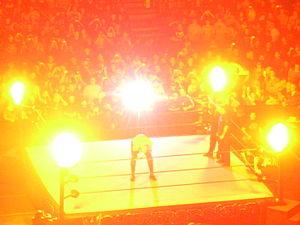
SummerSlam 2007 est le vingtième SummerSlam, pay-per-view de catch produit par la World Wrestling Entertainment. D’abord programmé au Madison Square Garden à New York, il s’est finalement déroulé le 26 août 2007 au Continental Airlines Arena d’East Rutherford dans le New Jersey et présentait des lutteurs de chacune des brands de la WWE : Raw, Smackdown et ECW. La totalité des tickets, mis en vente le 30 décembre 2006, s'est vendue en seulement 40 minutes.